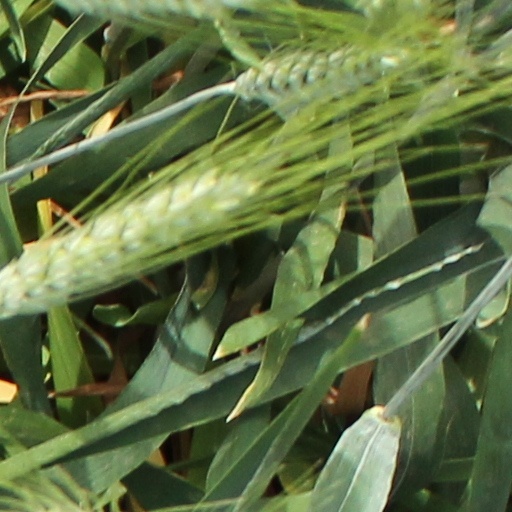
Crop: wheat